Mining industry of Mali

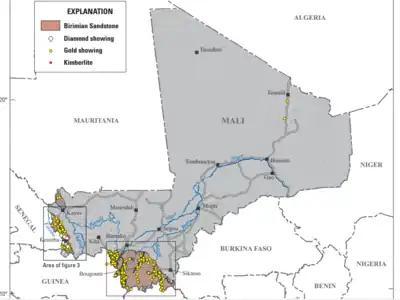
Geological map of Birimian outcrops in Mali, at Bougouni and Kenieba

The mining industry of Mali is dominated by gold extraction but also produces diamonds, rocksalt, phosphates, semi precious stones, bauxite, iron ore, and manganese. The importance of mining and production of raw minerals has changed throughout time and has involved many foreign stakeholders, most notably France, the former Soviet Union, and South Africa. Gold, followed by cotton, is the top export item, making it a large contributor to the country’s economy. Mineral extraction in the country is done both via industrial mining and artisanal mining, and both methods of production have had profound impacts on the economy, sociocultural landscape, and environment.